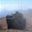
Label: tank